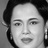
Emotion: happy